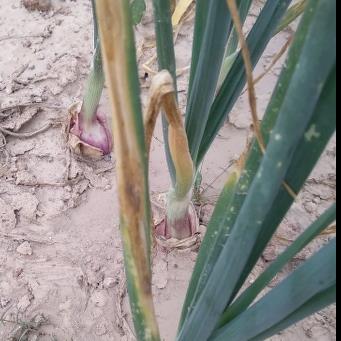
Crop: Onion
Condition: fusarium-d